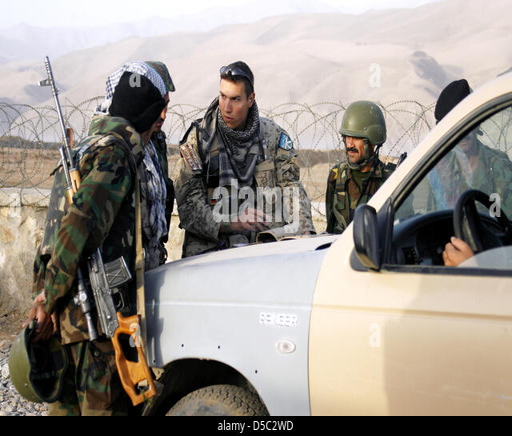
file - the file picture shows soldiers who work together with soldiers